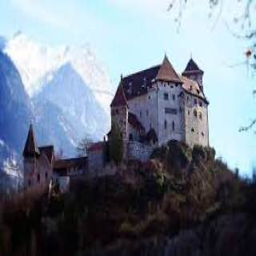
Burg Gutenberg